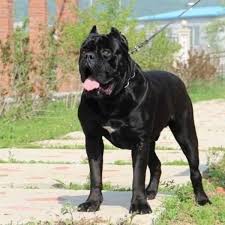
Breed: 253-n000105-Cane_Carso